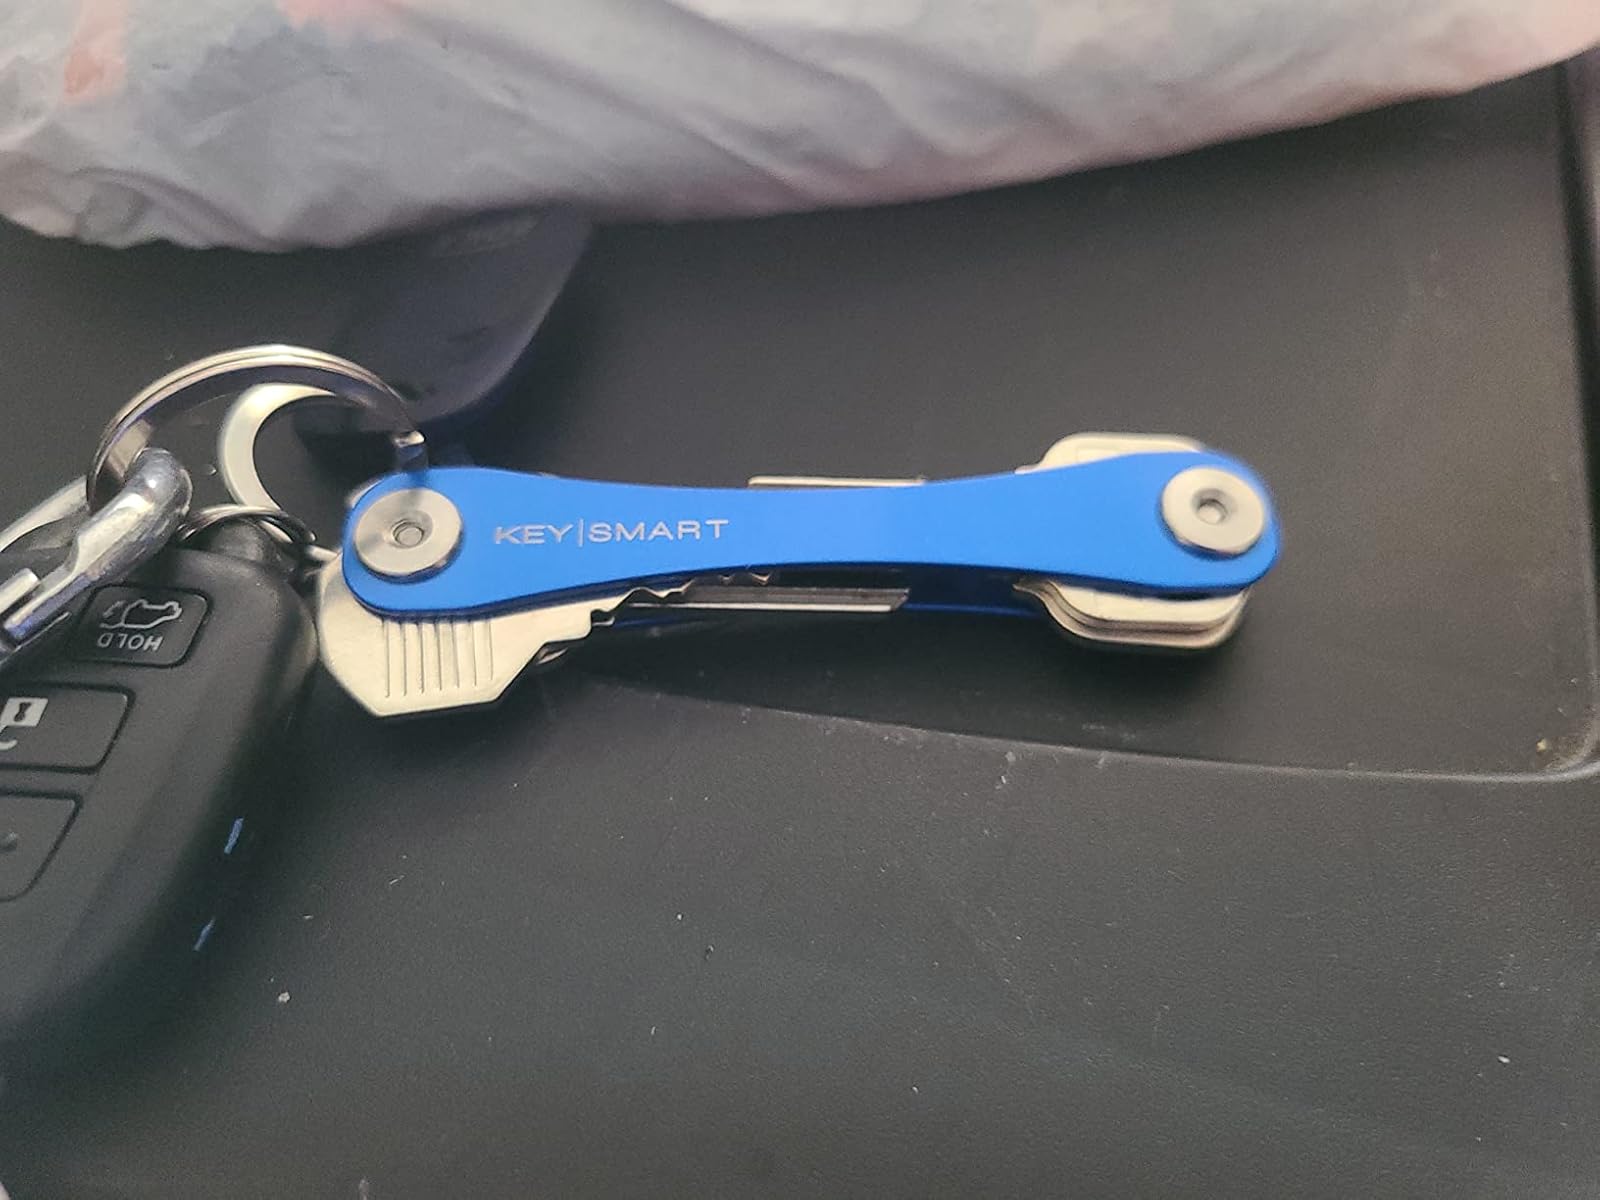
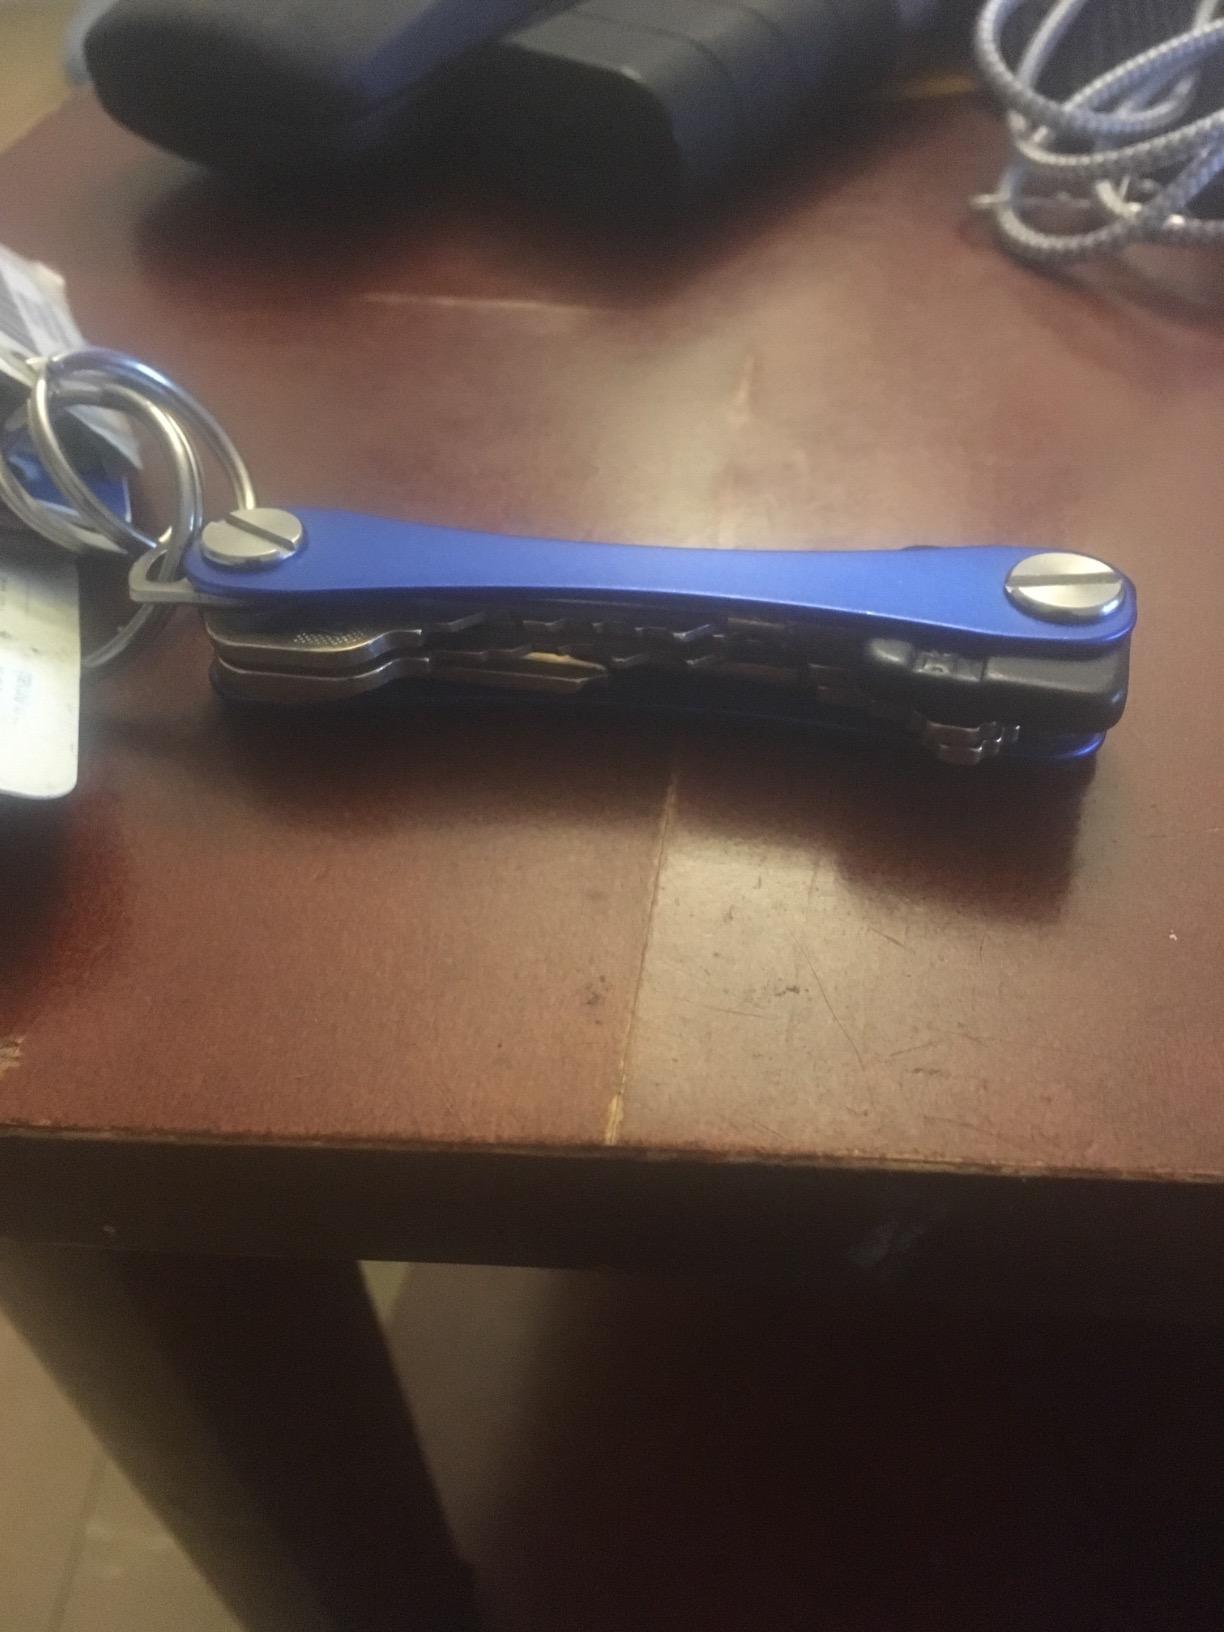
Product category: accessories_keychain
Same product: yes